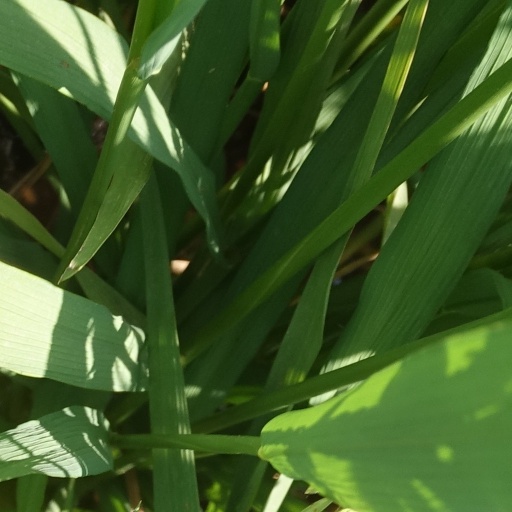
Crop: rice